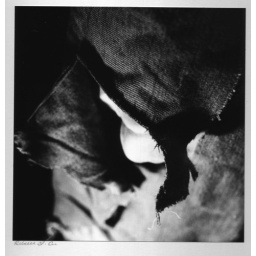
Black &amp;amp; white traditional photography, on fiber paper in a square format, scanned onto computer.